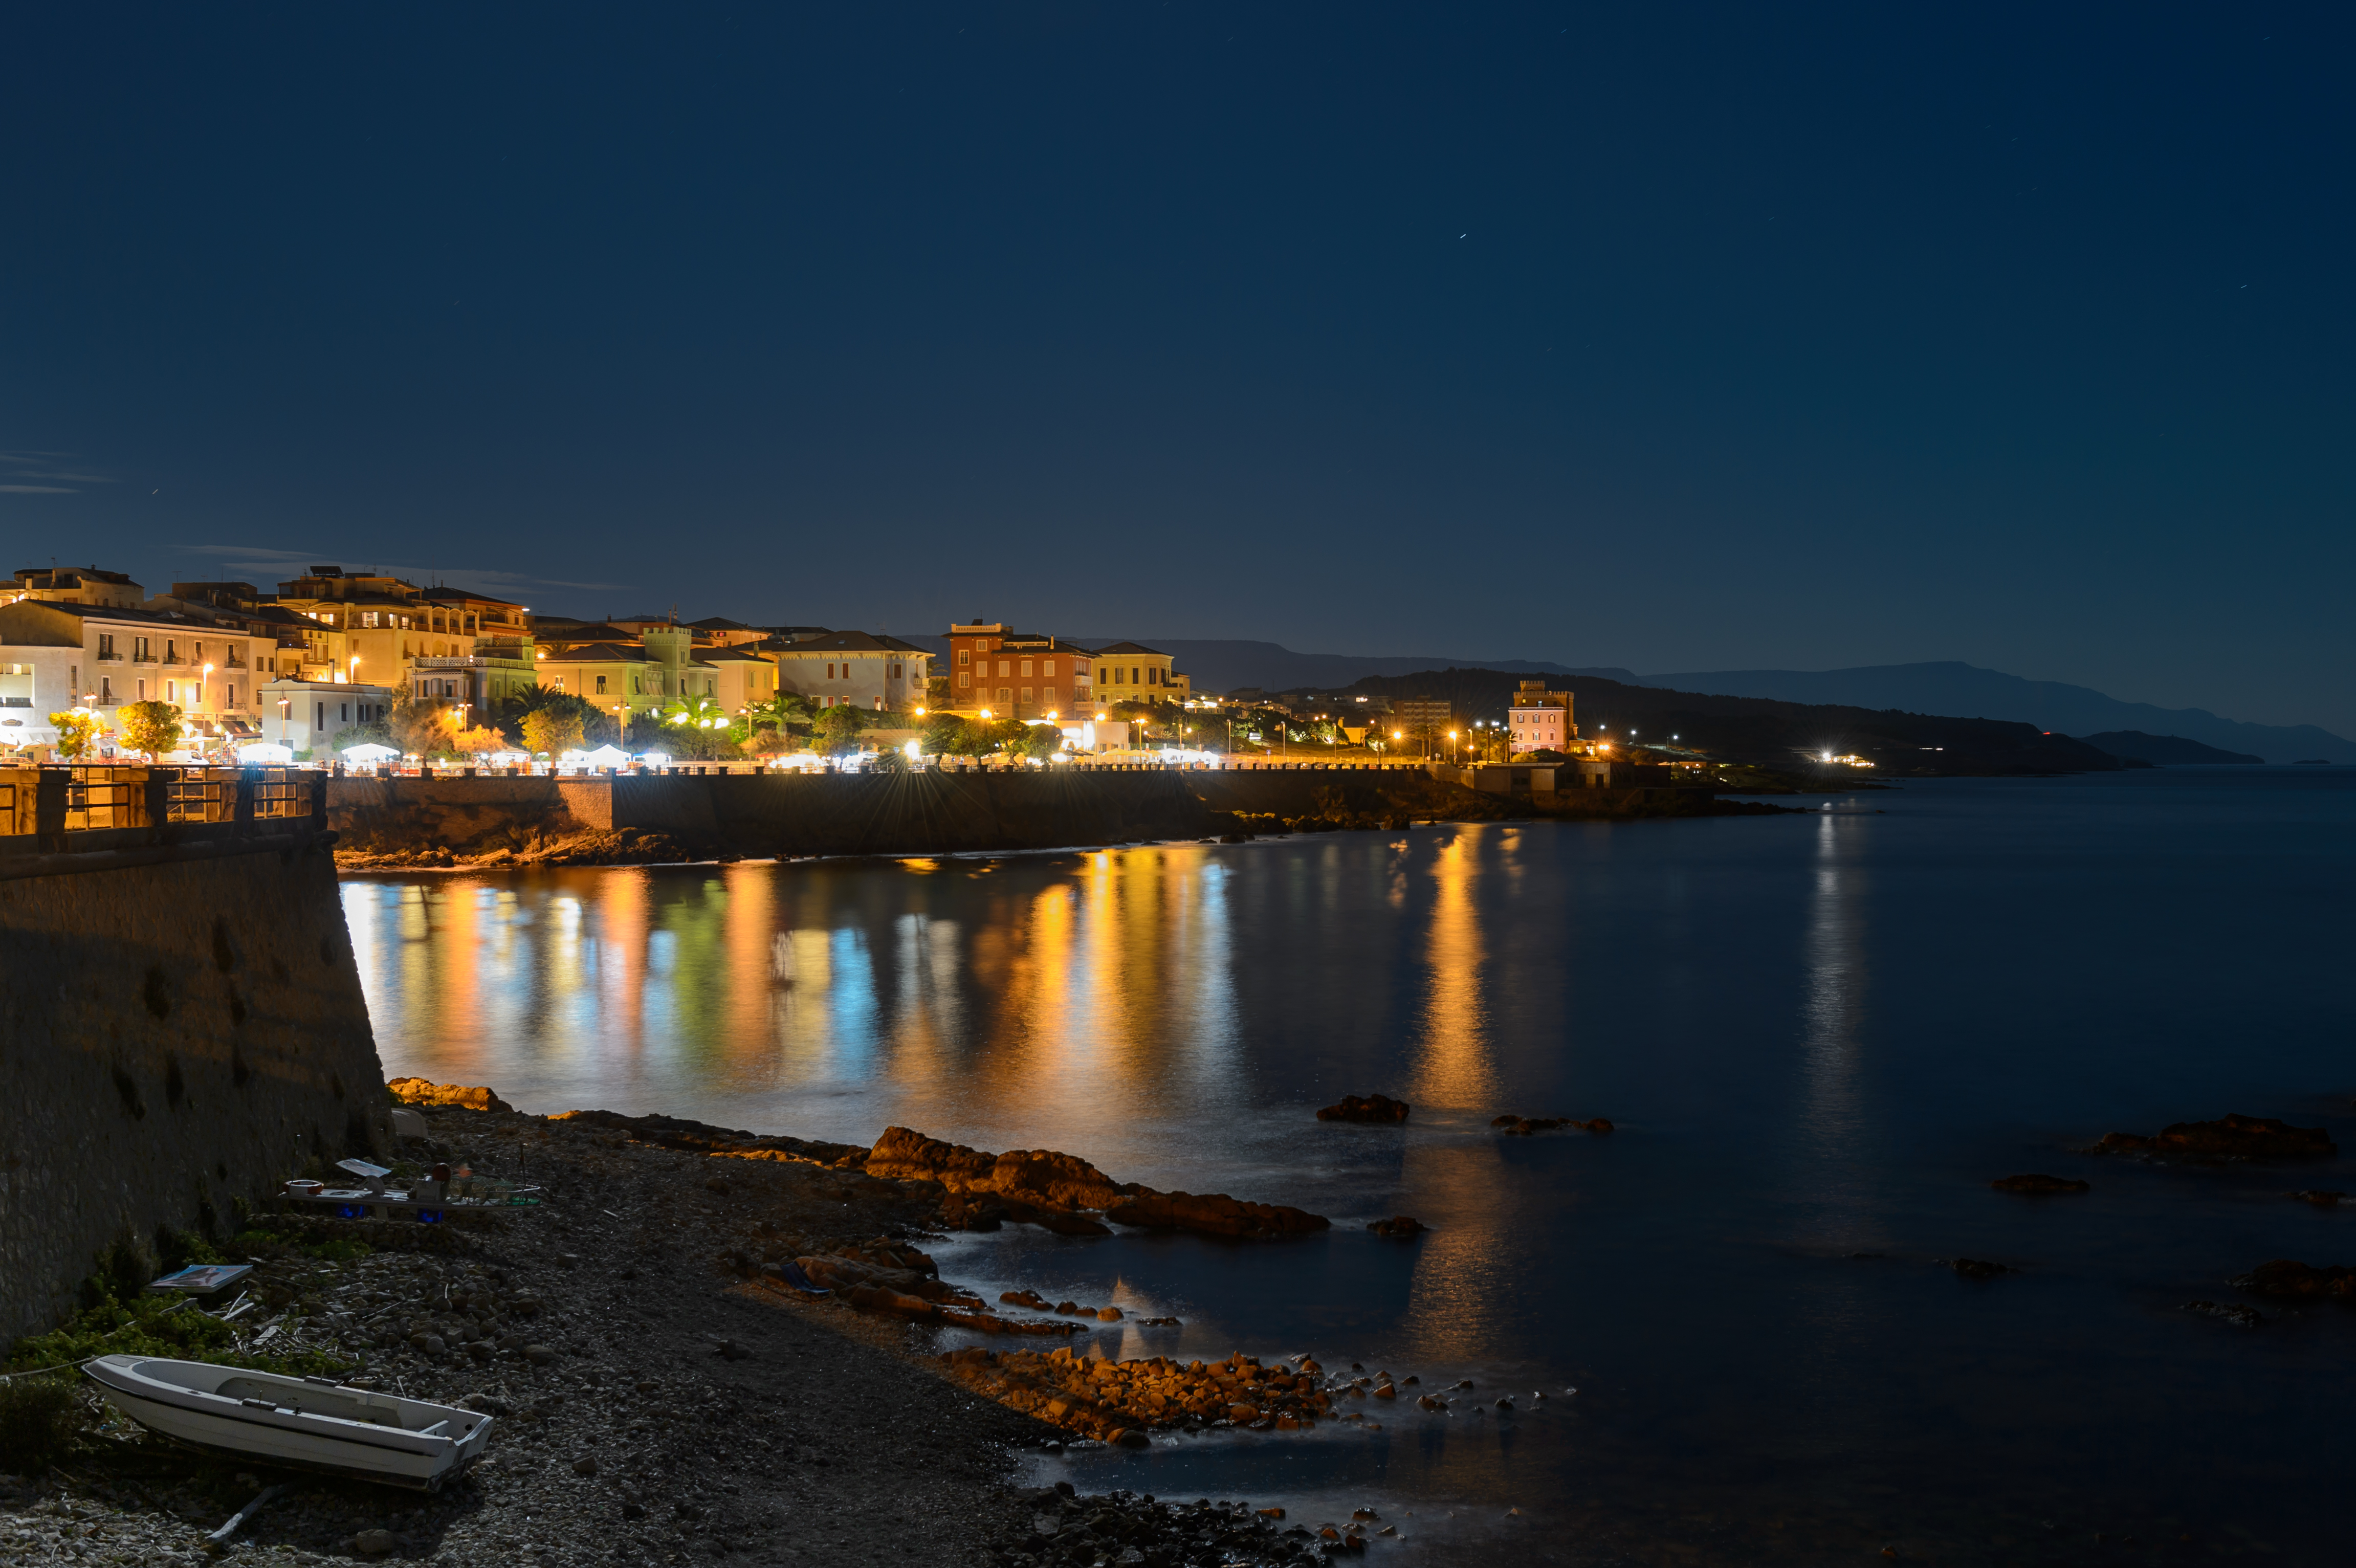
sea, coast, ocean, horizon, sunrise, sunset, night, morning, dawn, cityscape, panorama, dusk, evening, reflection, seascape, bay, nikon, longexposure, nightphoto, nikond4, d4, alghero, sardinia, sardegna